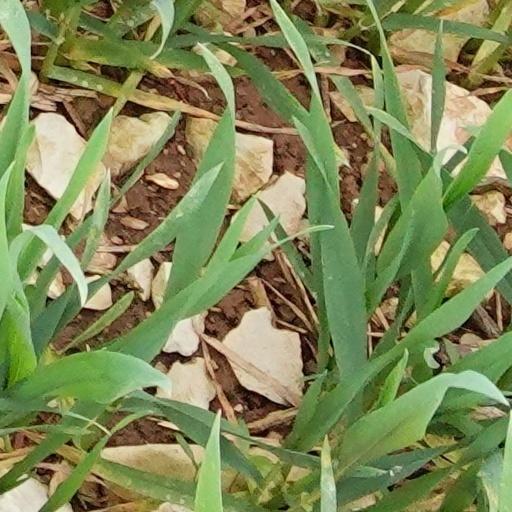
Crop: wheat